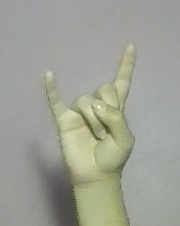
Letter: la